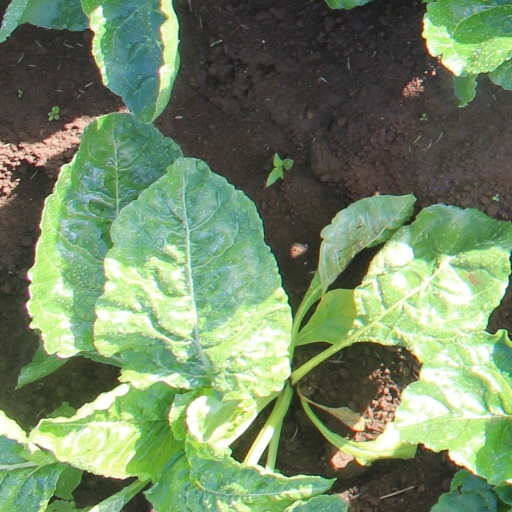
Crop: sugar beet